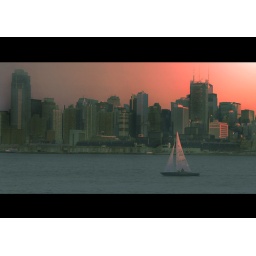
noah was a brave man to sail in a wooden boat with two termites-anonymous-- :)